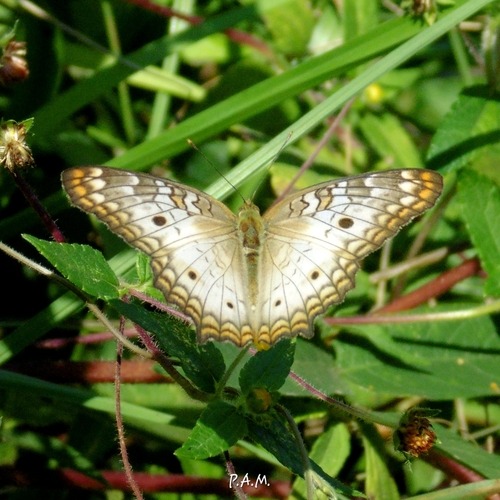
Scientific name: Anartia jatrophae
Common name: White peacock
Family: Nymphalidae
Order: Lepidoptera
Pollinator type: Primary pollinator
Habitat: Gardens, parks, and open areas
Geographic range: Southern United States to Argentina
Conservation status: Least Concern